Oxford Parkway railway station

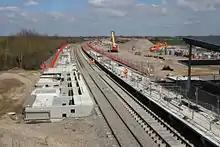
Platforms under construction in April 2015, looking towards

Building of the station began in late October 2014 and was sufficiently advanced for services to begin one year later.